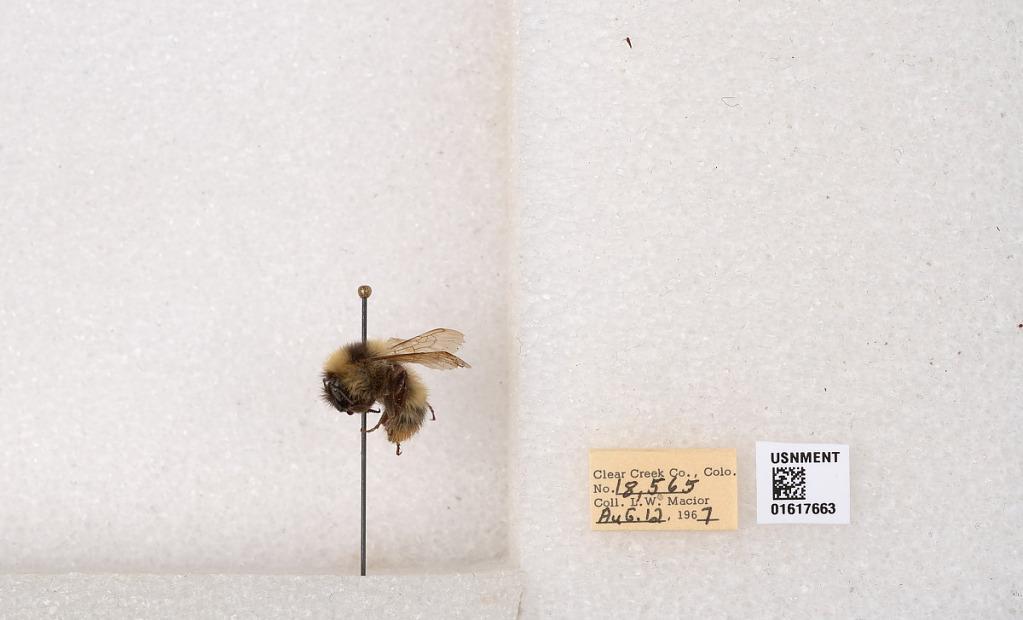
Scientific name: Bombus kirbyellus
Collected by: L. Macior
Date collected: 1967-8-12
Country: United States
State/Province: Colorado
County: Clear Creek
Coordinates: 39.6891, -105.644